History of rail transport in Great Britain 1948–1994

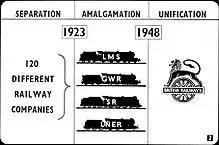
British Rail filmstrip showing how the railways were unified under BR

The Transport Act 1947 nationalised nearly all forms of mass transport in Great Britain and came into effect on 1 January 1948. British Railways came into existence as the business name of the Railway Executive of the British Transport Commission (BTC) on 1 January 1948 when it took over the assets of the Big Four railway companies.